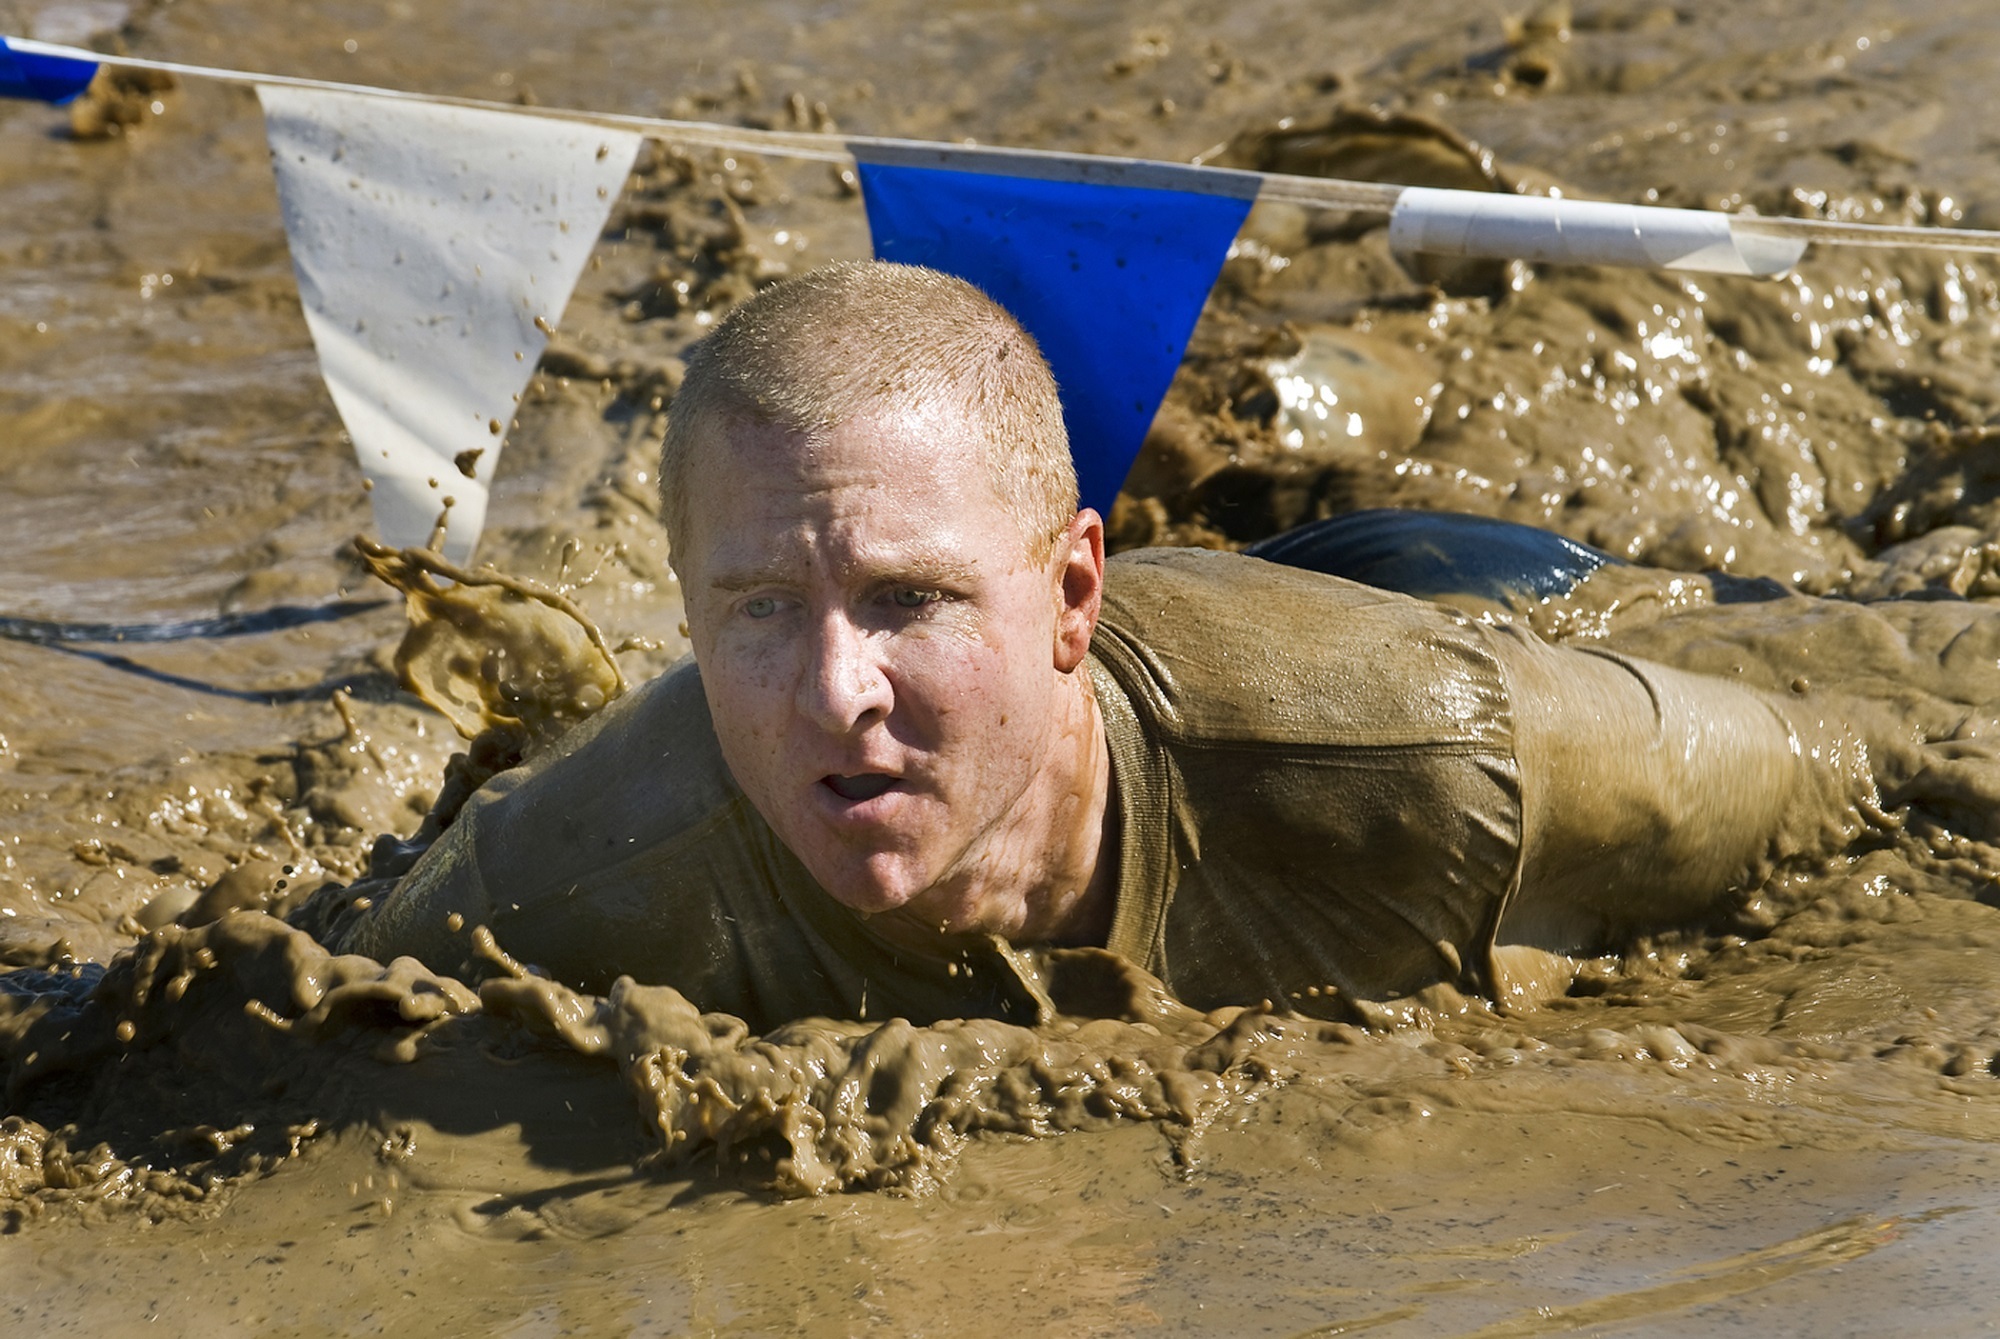
man, sand, run, male, motion, mud, usa, training, fitness, crawling, outdoors, competition, effort, active, challenge, pit, obstacle, adversity, overcome